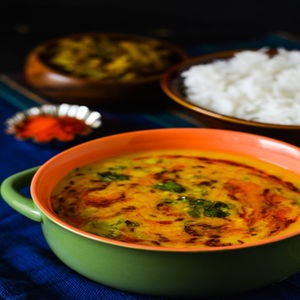
Dish: dal